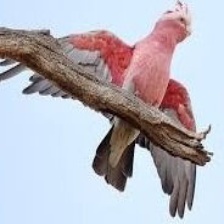
Species: ROSE BREASTED COCKATOO
Scientific name: EOLOPHUS ROSEICAPILLA
ImageNet parent category: sulphur-crested_cockatoo